Down Like That

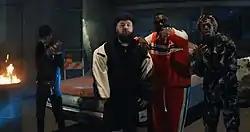
The music video for "Down Like That" places Lil Baby, S-X, Rick Ross and KSI ("from left to right") in a dystopian and apocalyptic warehouse, amongst motorcycles, burned out cars, trash can fires and rubble concrete.

The music video opens with a brief message that reads, "On November 9th KSI beat Logan Paul in what was dubbed the biggest event in internet history. Two days later on November 11th he was on set filming his music video. Here is the result." The opening scenes show KSI falling from a dark thunderous sky, before he crashes through a ceiling and lands on rubble concrete. The remainder of the music video's cinematic imagery places the four artists in a dystopian comic book setting, centered in a world full of destruction, amongst motorcycles, burned out cars and glistening, bright-orange trash can fires. The staff of "Entertainment Tonight" described the setting as "a "Mad Max"-inspired, apocalyptic warehouse with a dusty, grunge aesthetic". Speaking about the music video, KSI said, "We just wanted it to look cool as hell. Nothing too crazy. But something that people will watch and be like, 'Yeah, this is sick.'" The staff of "NME" called it a "blockbuster video" and Courtney Wynter of GRM Daily similarly called it a "big set of visuals". An alternative music video, titled "Down Like That (KSI vs Logan Paul 2 Edition)", which uses footage from KSI's boxing rematch against Paul to accompany the audio track, was released to KSI's YouTube channel on 4 December 2019.